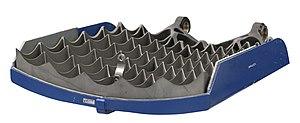
Les ailettes en grille ou panneaux cellulaires sont un type d'empennage ou de gouverne de vol utilisé sur les fusées et les missiles ou bombes à la place des gouvernes ou des empennages plus conventionnels, tels que les ailettes planes, afin d'assurer leur stabilité aérodynamique ou leur manoeuvrabilité.